Kith (Poul Anderson)

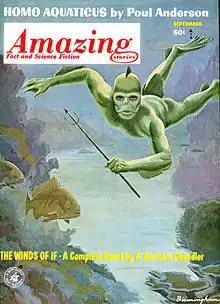
Anderson's "Homo Aquaticus", part of his "Kith" sequence, took the cover of the September 1963 issue of "Amazing Stories"

The Kith are a starfaring culture featured in a number of science fiction stories by American writer Poul Anderson. They are: